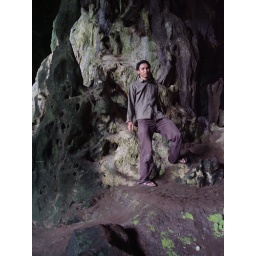
a cave in a mountain call gunung senyum. waring shirt and slack in a cave.i dont know how it happened.lol